Christian symbolism

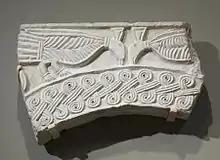
Two peacocks, symbolizing paradise and immortality, on a fragment from an eighth century ciborium from a church in Italy

An early form of the monogram of Christ, found in early Christian ossuaries in Palaestina, was formed by superimposing the first (capital) letters of the Greek words for "Jesus" and "Christ", i.e. iota "Ι" and chi "Χ", so that this monogram means "Jesus Christ". Another more complicated explanation of this monogram was given by Irenaeus and Pachomius: because the numeric value of iota is 10 and the chi is the initial of the word "Christ" (Greek: [sic]; proper spelling: ) which has 8 letters, these early fathers calculate 888 [(10 × 8) × 10] + [(10 × 8) + 8], which was a number already known to represent Jesus, being the sum of the value of the letters of the name "Jesus" (10 + 8 + 200 + 70 + 400 + 200).